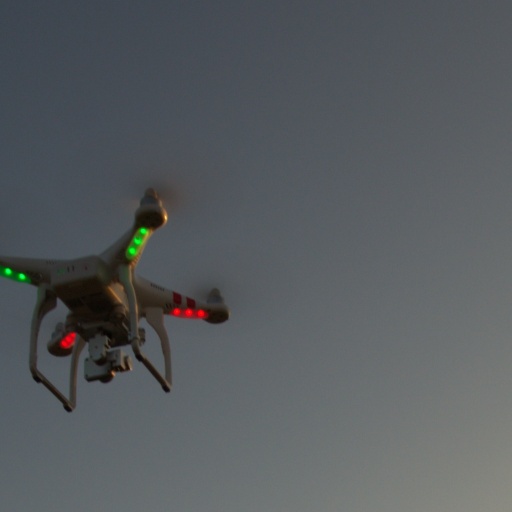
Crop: grape